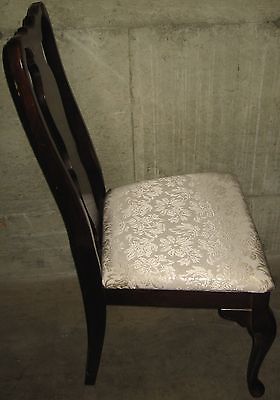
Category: table